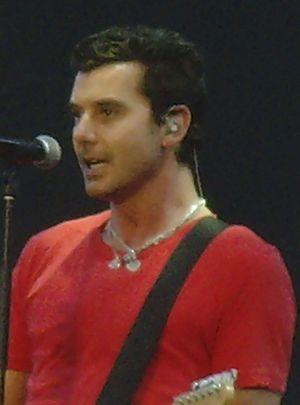
Gavin Rossdale, né le 30 octobre 1965 à Londres, est le chanteur, guitariste et compositeur du groupe britannique Bush. En 2017, il est membre du jury de The Voice UK.
Gwen Renée Stefani, née le 3 octobre 1969 à Fullerton, en Californie, est une chanteuse, auteur-compositrice-interprète et styliste américaine. Elle est principalement connue pour être membre du groupe No Doubt depuis 1994 en tant que chanteuse du groupe dont le premier album No Doubt est sorti en 1992, suivi de The Beacon Street Collection et Tragic Kingdom tous les deux sortis en 1995, puis le groupe est de retour en 2000 avec Return of Saturn suivi en 2001 de Rock Steady, qui comprend la chanson Hey Baby. En 2004, Stefani lance sa carrière solo avec son premier album Love. Angel. Music. Baby., suivi en 2006 par l'album The Sweet Escape. En 2008, Stefani réintègre le groupe No Doubt qui se reforme. En 2016, dix ans après son dernier album solo, Stefani sort This Is What the Truth Feels Like. Elle sort en octobre 2017 un album de chansons de Noël intitulé You Make It Feel Like Christmas.